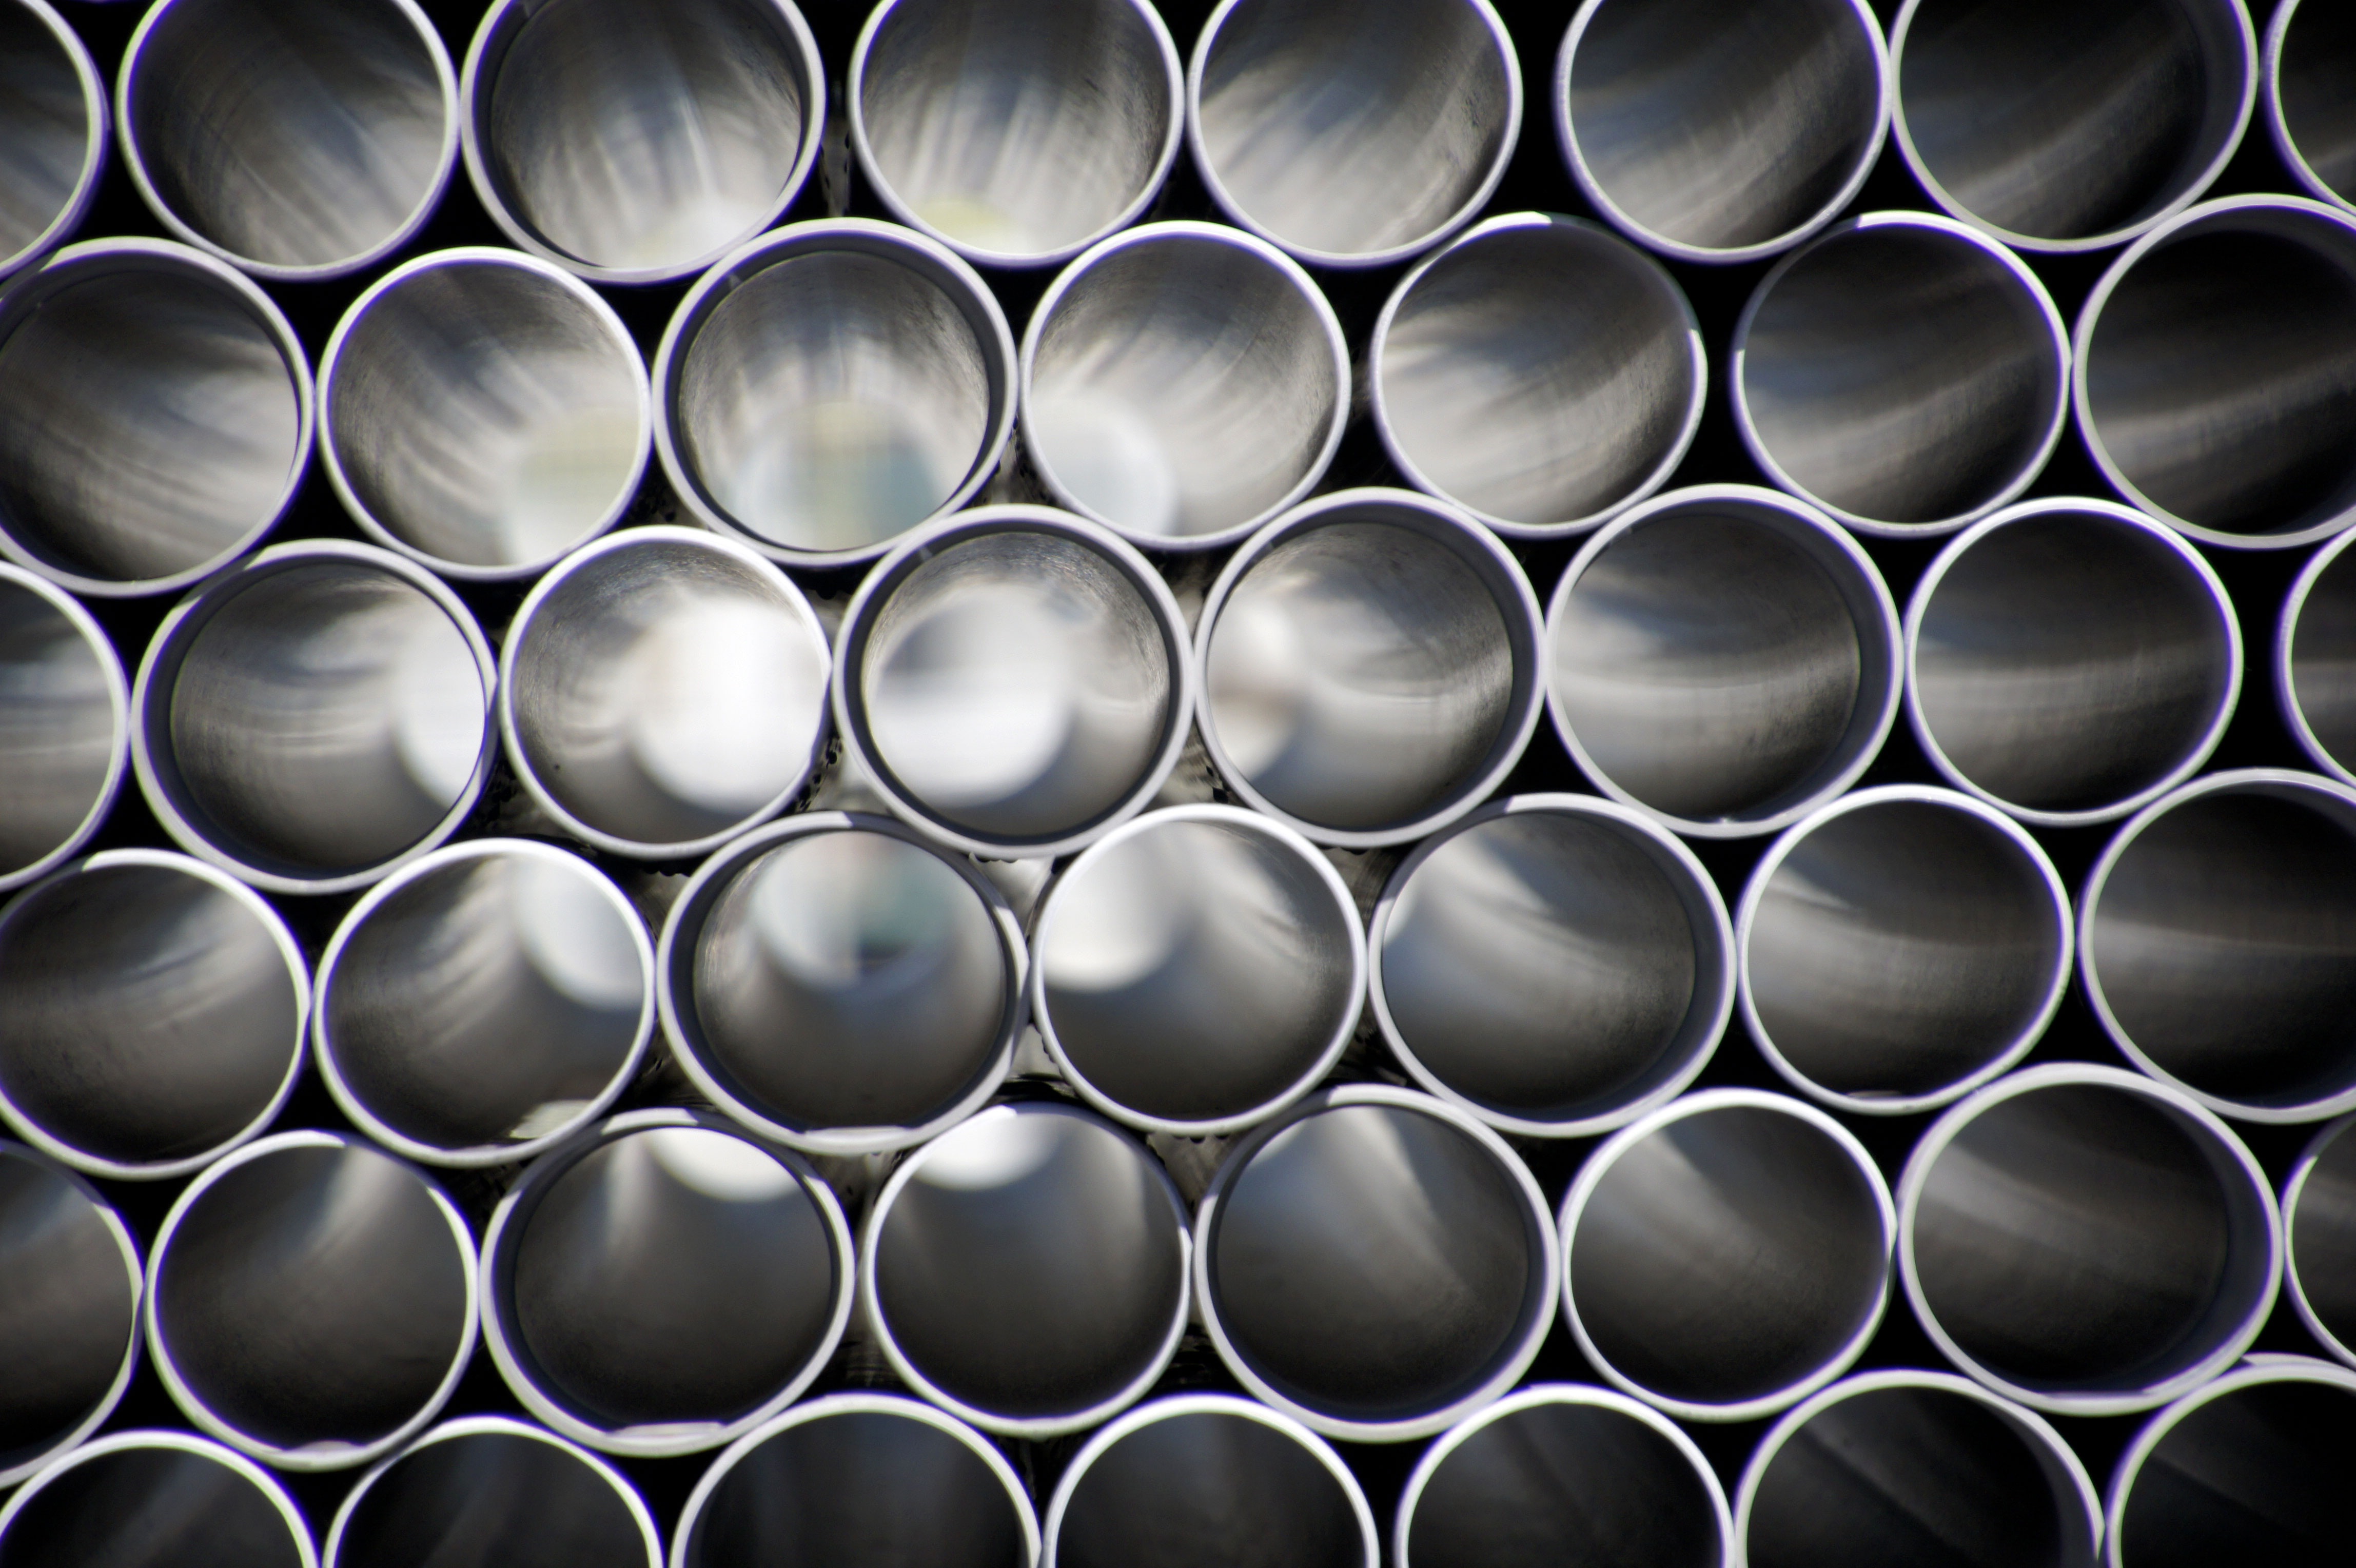
work, black and white, texture, round, wall, pattern, line, geometry, frame, business, monochrome, material, circle, storage, font, pipes, design, net, triangles, symmetry, mesh, circles, shape, effect, tubing, forms, plumbing, plumber, pvc, monochrome photography